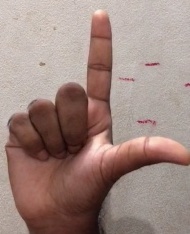
ASL sign: L